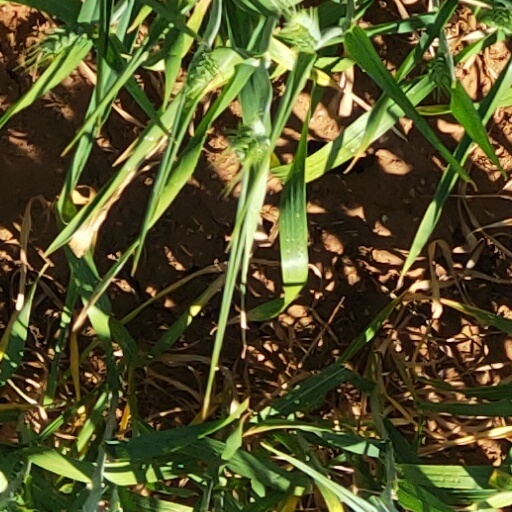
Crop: wheat